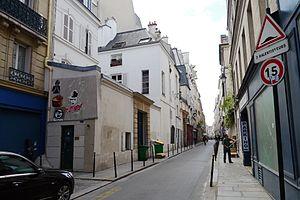
Rue Chapon, 3e arrondissement de Paris. Vue depuis la rue du temple vers l'ouest.
Les Spécialistes est une installation d'art urbain des artistes français Julien Berthier et Simon Boudvin réalisée en 2006.